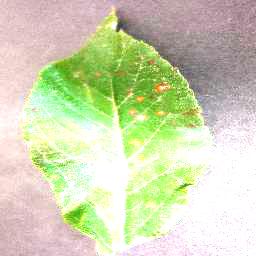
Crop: apple
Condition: cedar_rust